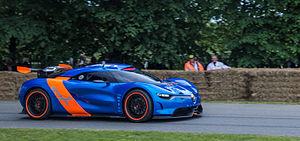
Alpine est un constructeur automobile français, propriété du groupe Renault.